Mud season

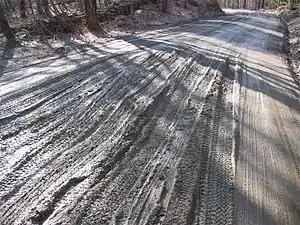
Muddy dirt road during mud season in Maine

Mud season (US English) or breakup (Canadian English) is a period in late winter and early spring when travel over ice is no longer safe and travel overland is more difficult as frozen earth thaws and soil becomes muddy from melting snow.